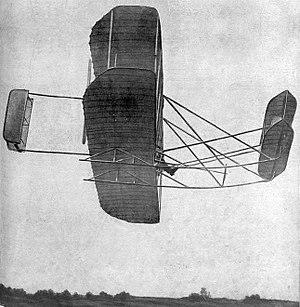
Paul Tissandier le 25 mai 1909 sur Wright Model A, sur les landes de Pont-Long près de Pau (record du monde de vitesse aérienne)
Paul Tissandier, né le 21 février 1881 à Paris, et mort le 10 mars 1945 à Croissy-sur-Seine, est un pionnier de l'aviation française.
Un record de vitesse aérien concerne la vitesse anémométrique la plus rapide atteinte par un avion, catégorisé parmi une classe particulière. Les règles pour la validation de ces records sont définies par la Fédération aéronautique internationale, qui ratifie également toutes les réclamations.